John Blackburn (minister)

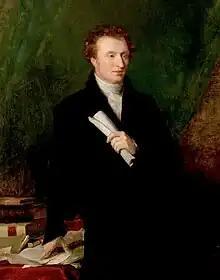
John Blackburn

John Blackburn (1792–1855) was an English Congregationalist minister, for many years at Claremont Chapel, London. He was a prominent, conservative leader of the Congregational movement.